Berwick-upon-Tweed

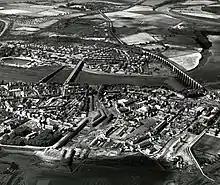
Berwick in 1972

England now is officially defined as "subject to any alteration of boundaries under Part IV of the Local Government Act 1972, the area consisting of the counties established by section 1 of that Act, Greater London and the Isles of Scilly", which thus includes Berwick. In the 1972 act's reorganisation of English local government from 1 April 1974, the Borough of Berwick-upon-Tweed was created by the merger of the previous borough of Berwick-upon-Tweed with Belford Rural District, Glendale Rural District and Norham and Islandshires Rural District.